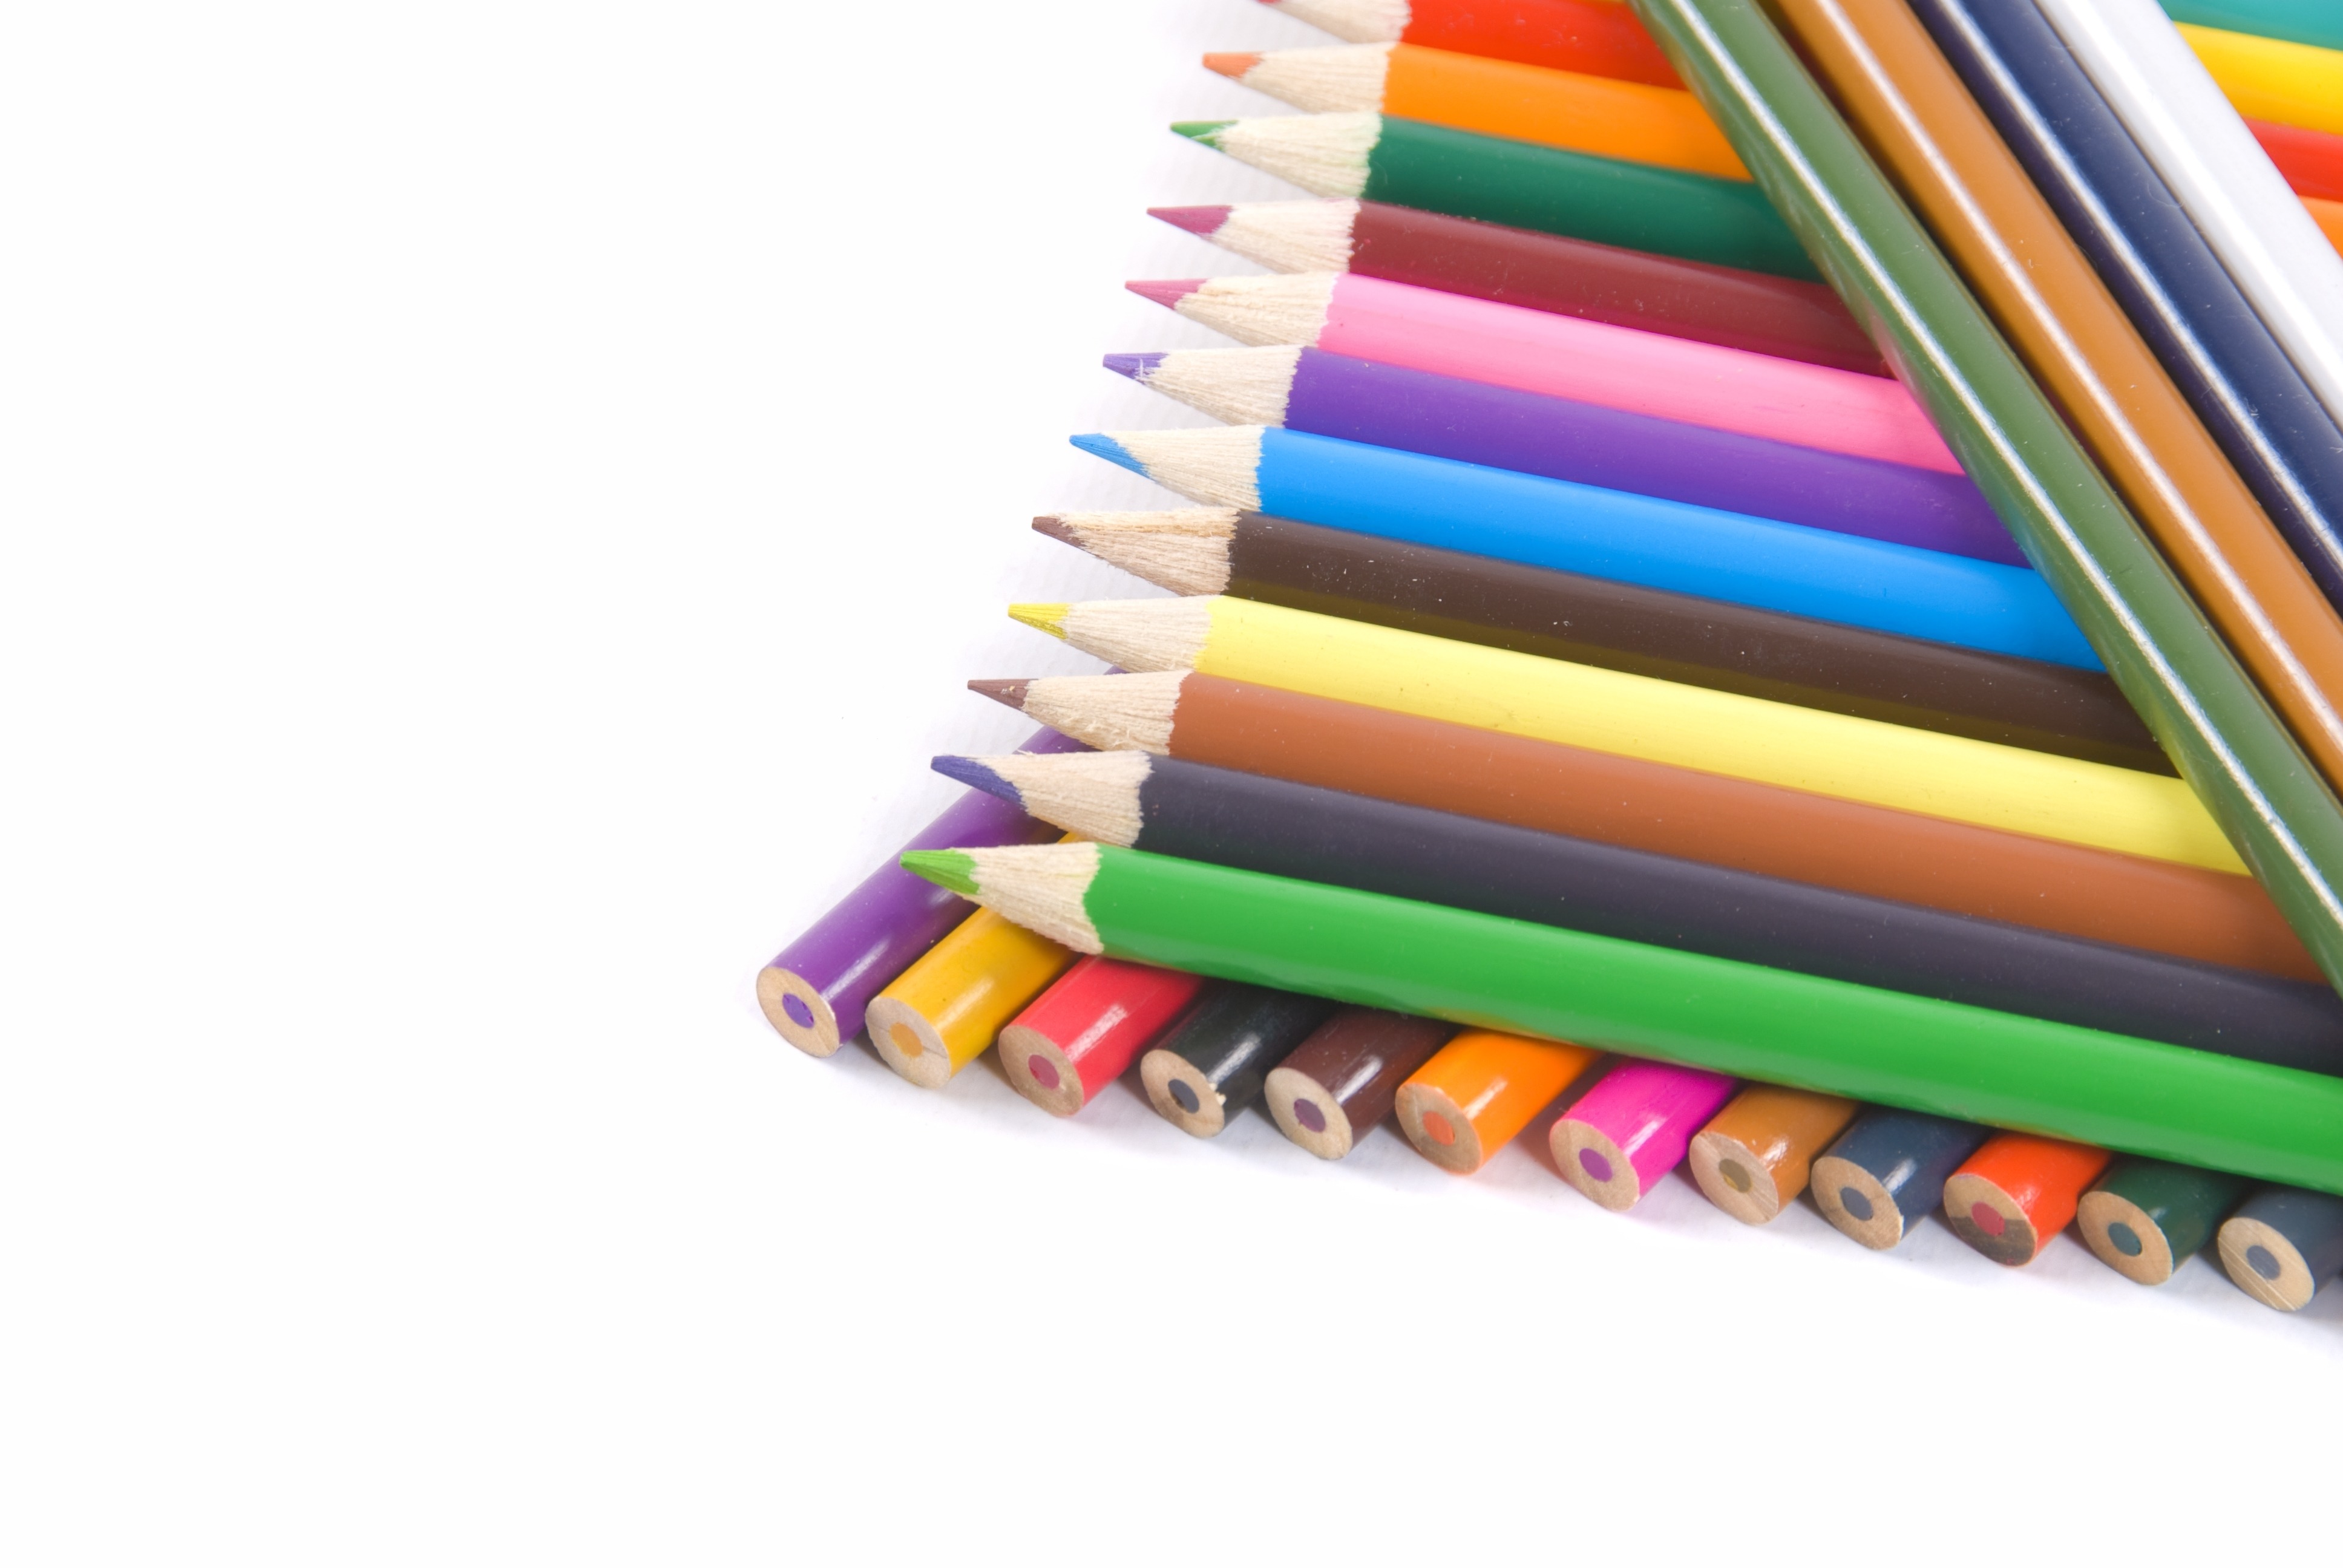
pencil, color, sketch, school, pencils, draw